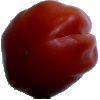
Label: Tomato Heart 1